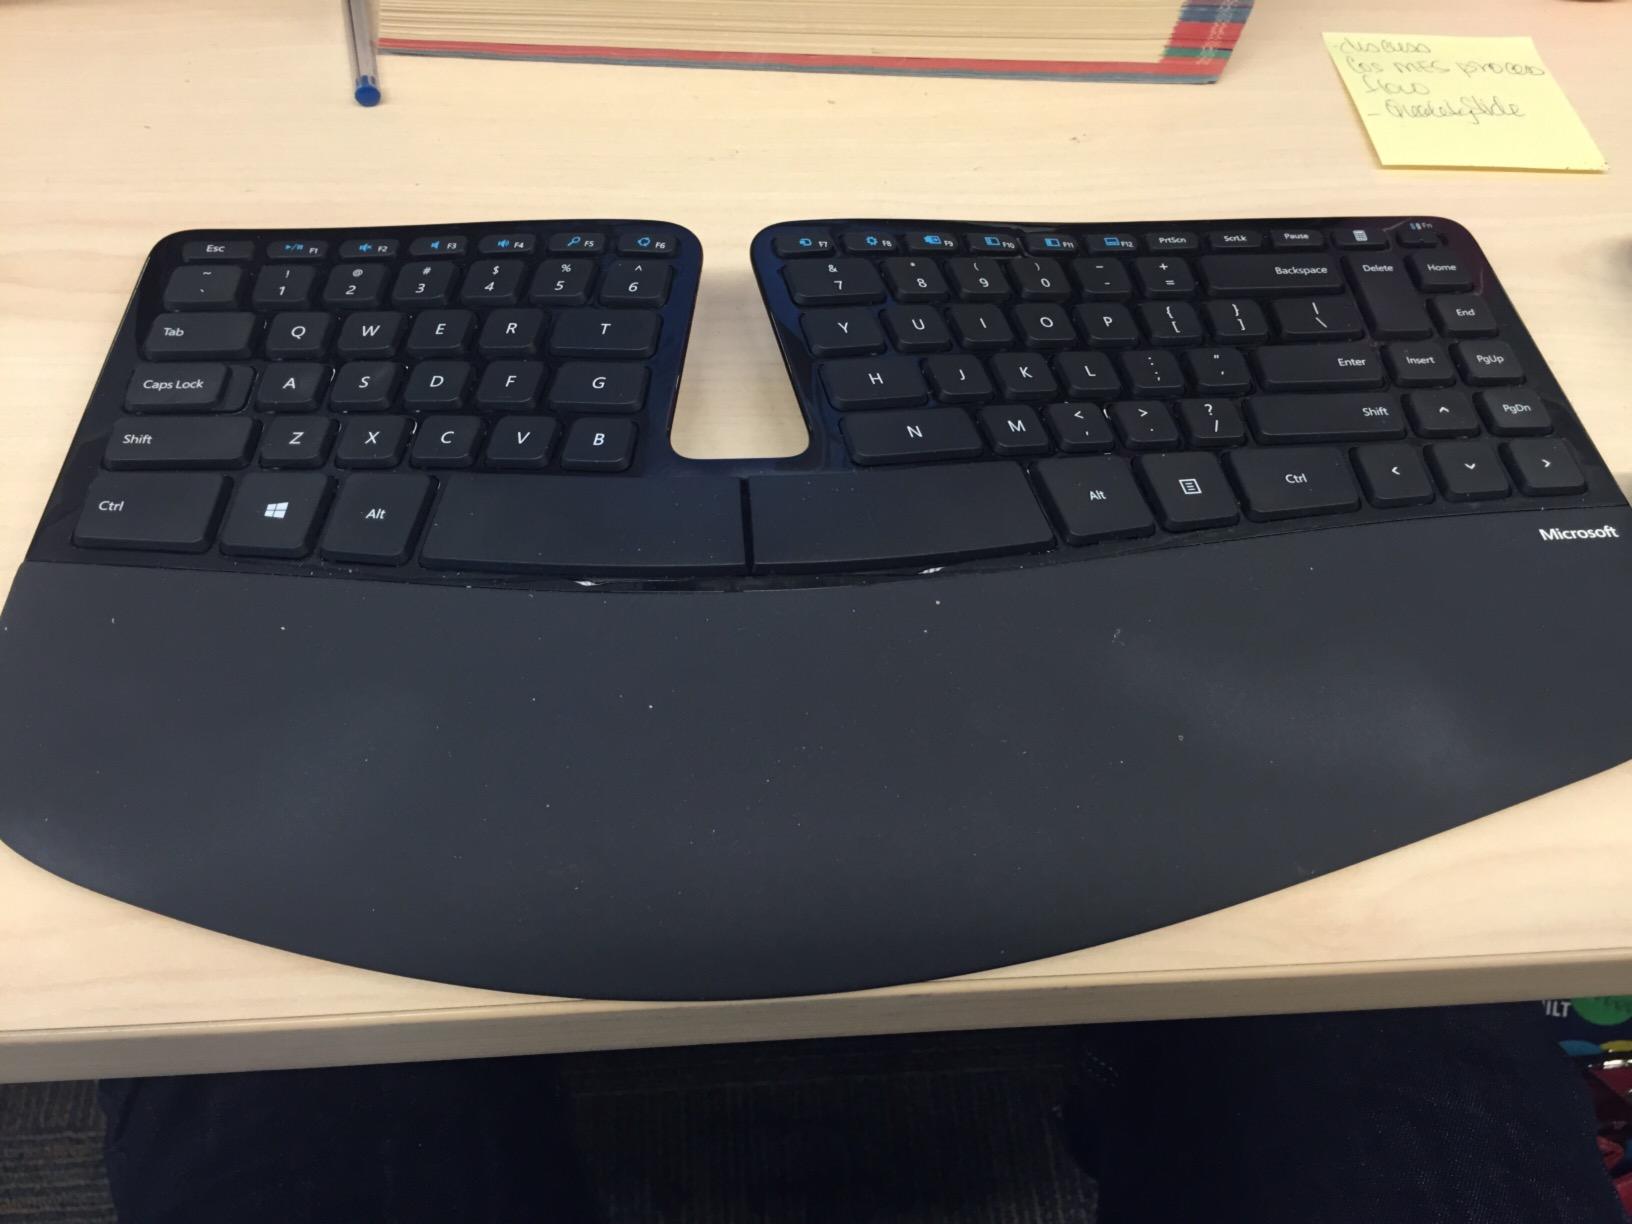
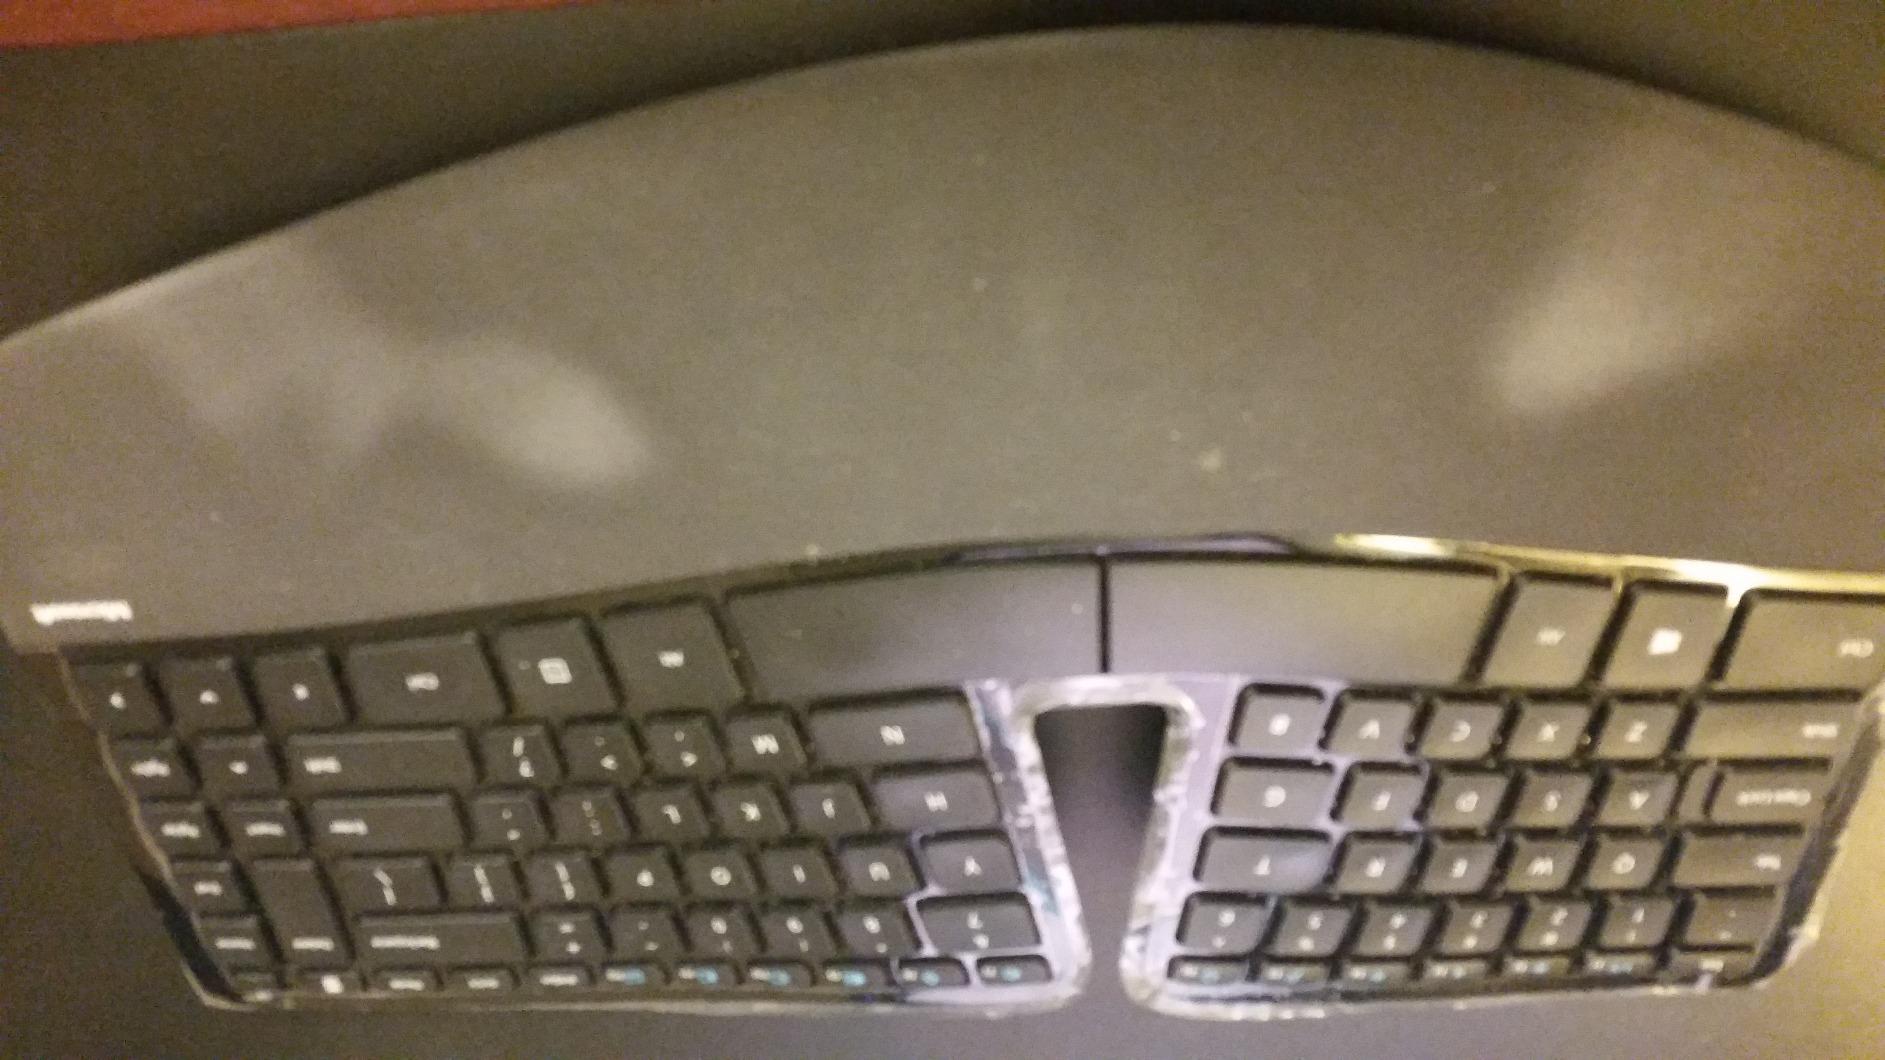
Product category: keyboard
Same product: yes